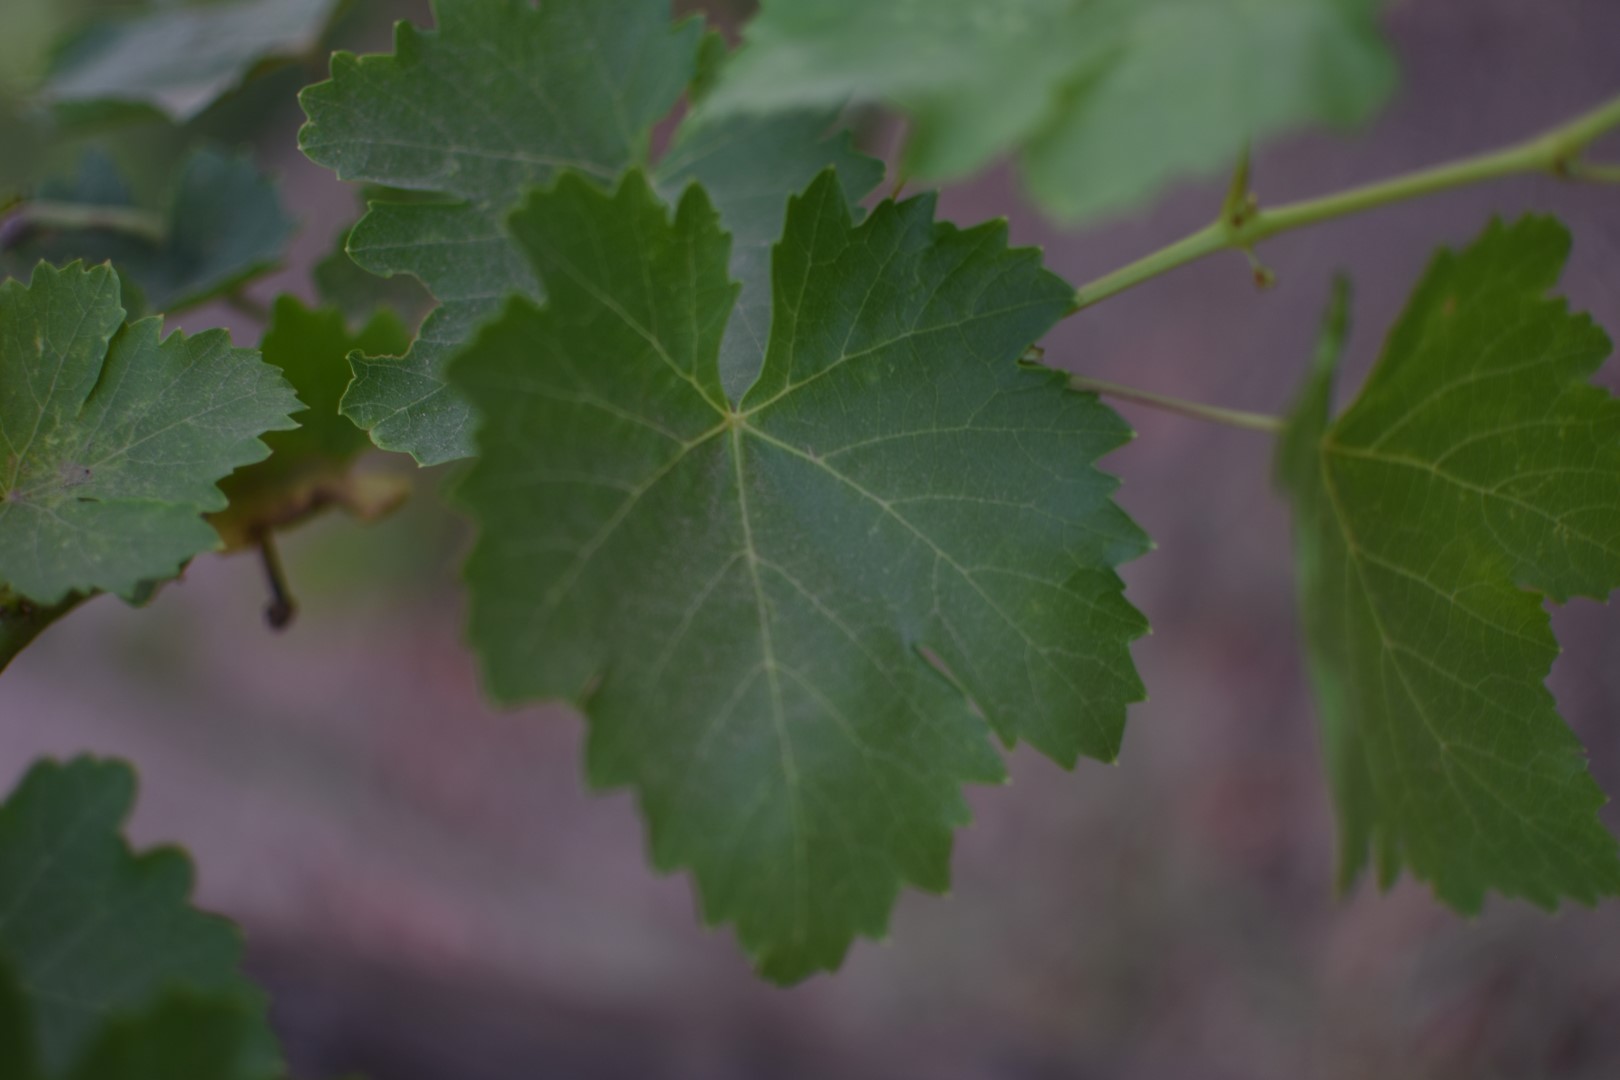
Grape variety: Thompson Seedless